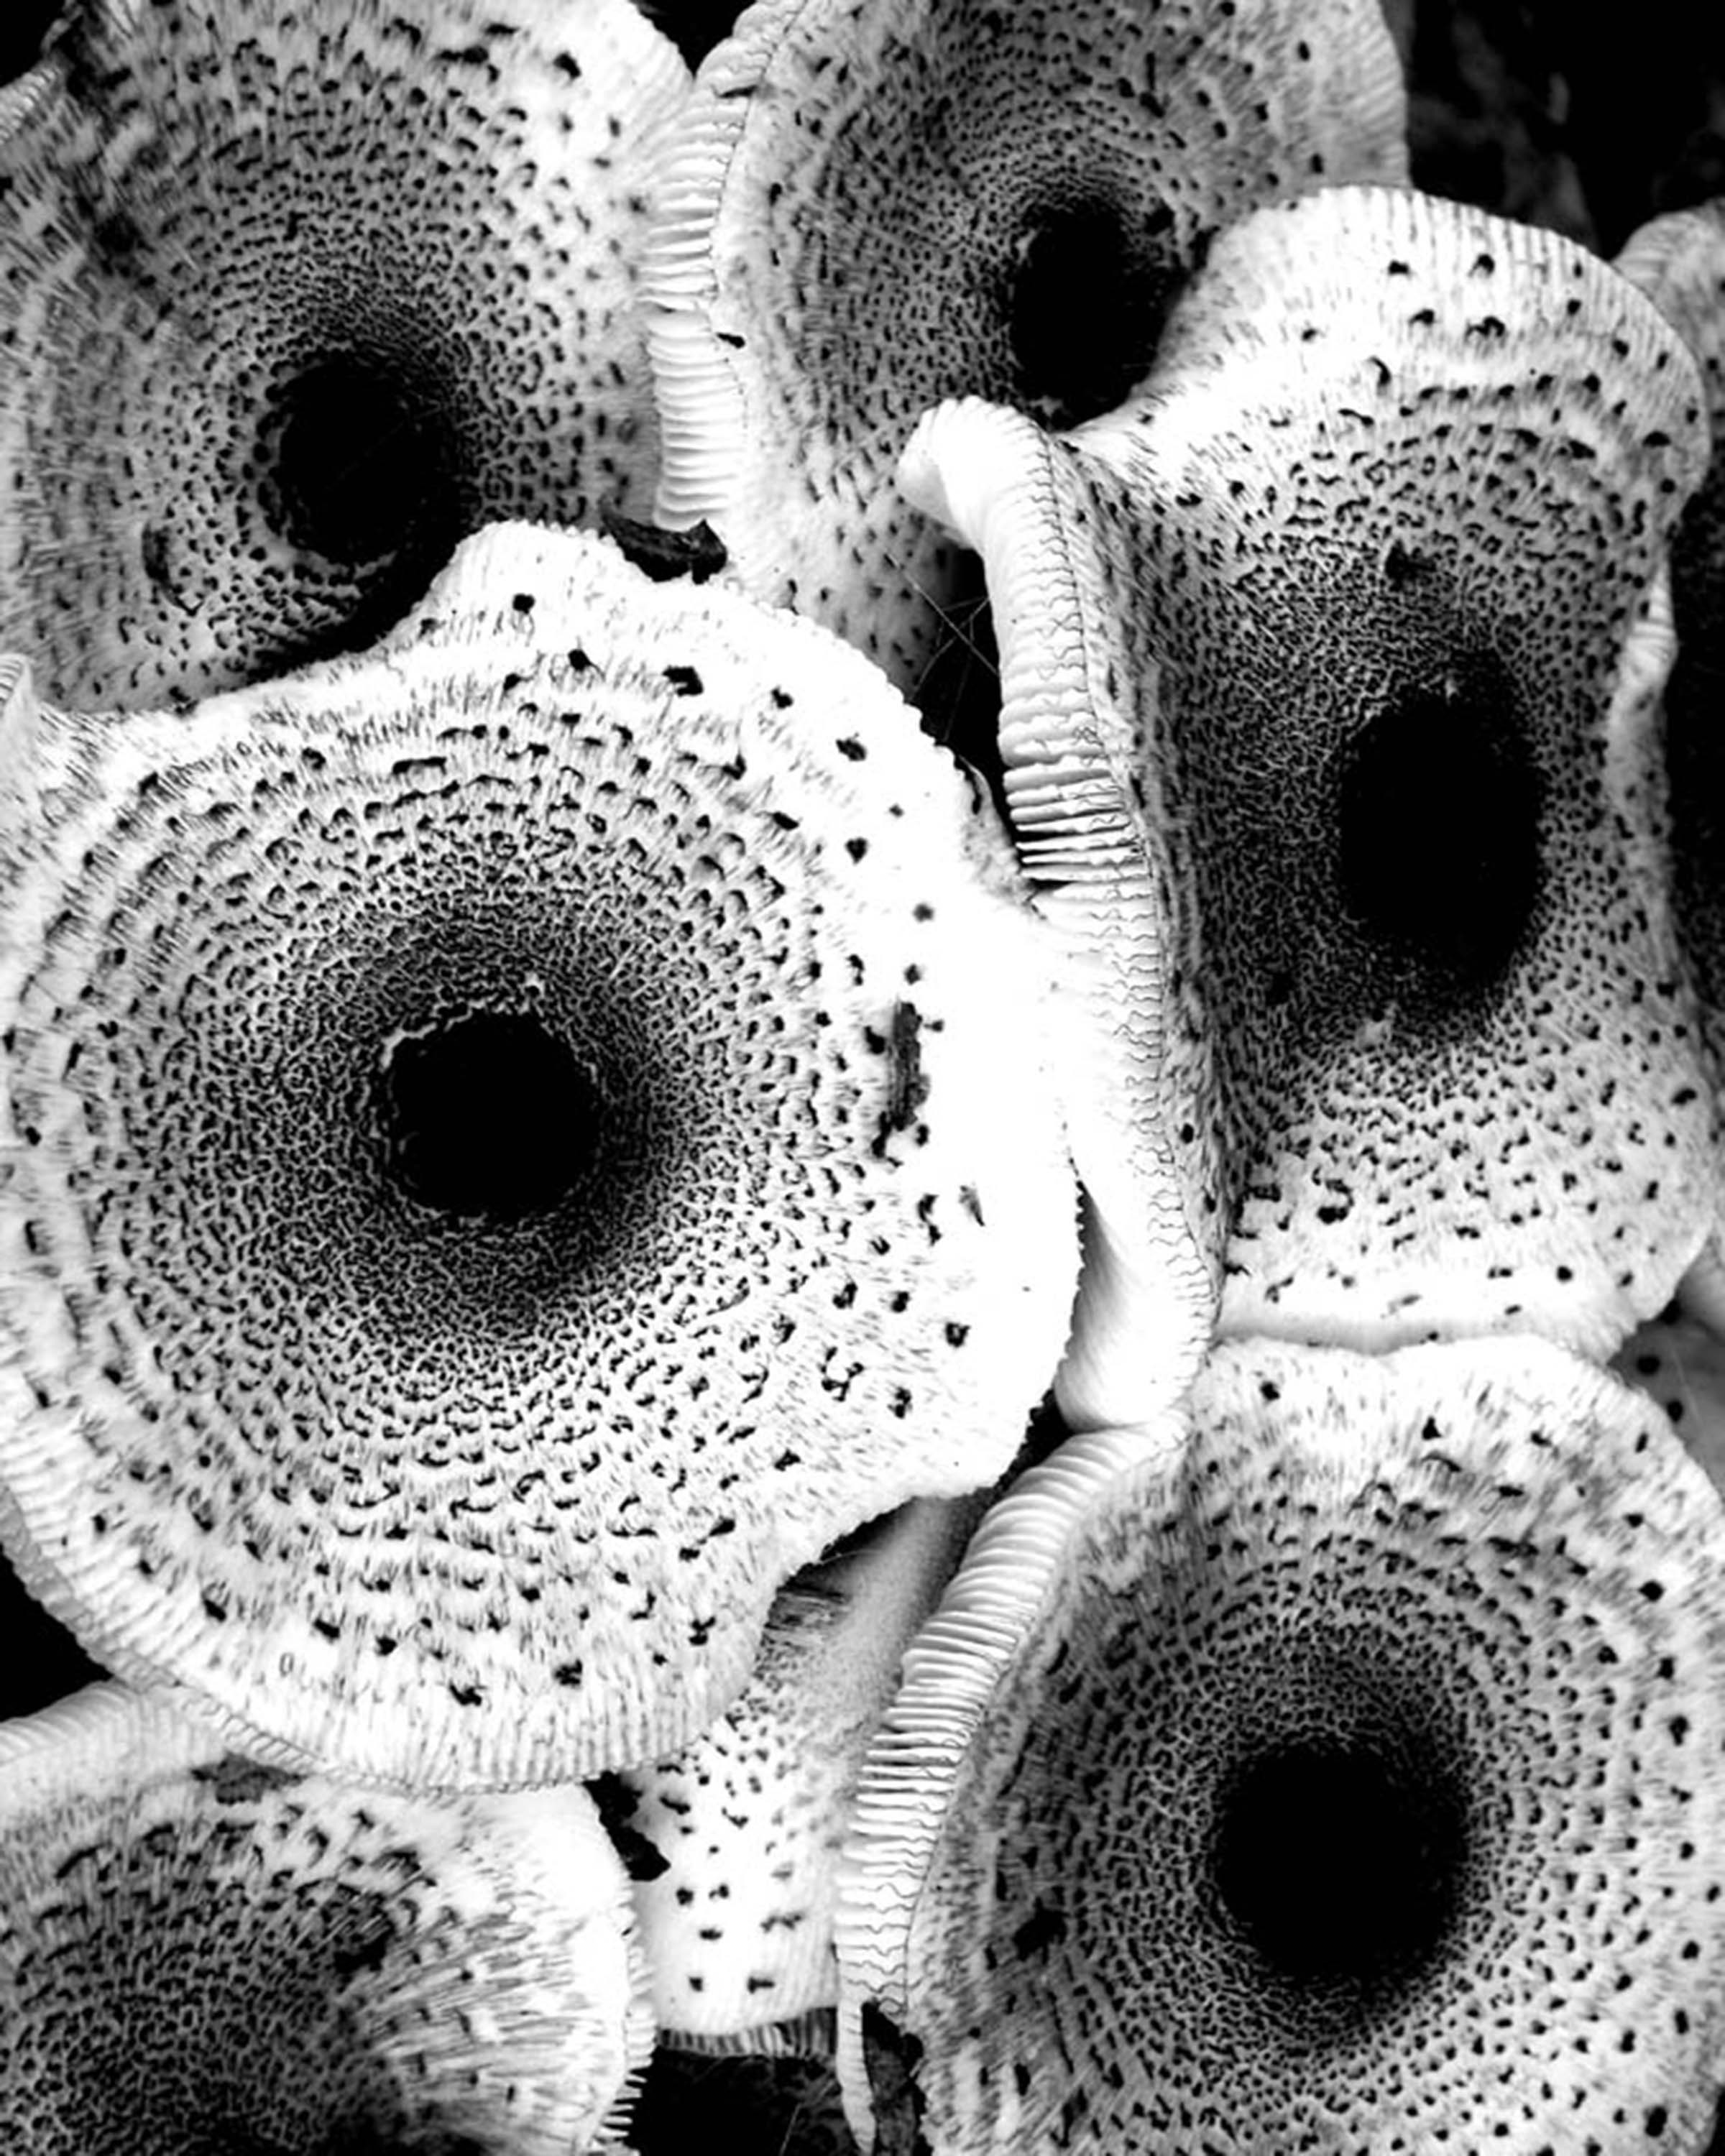
nature, black and white, white, photography, flower, pattern, food, mushroom, black, monochrome, healthy, flora, circle, close up, fungus, background, earth, design, eye, macro photography, still life photography, monochrome photography, fractal art